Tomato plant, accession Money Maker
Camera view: horizontal (90 deg, fisheye); turntable rotation: 150 degrees
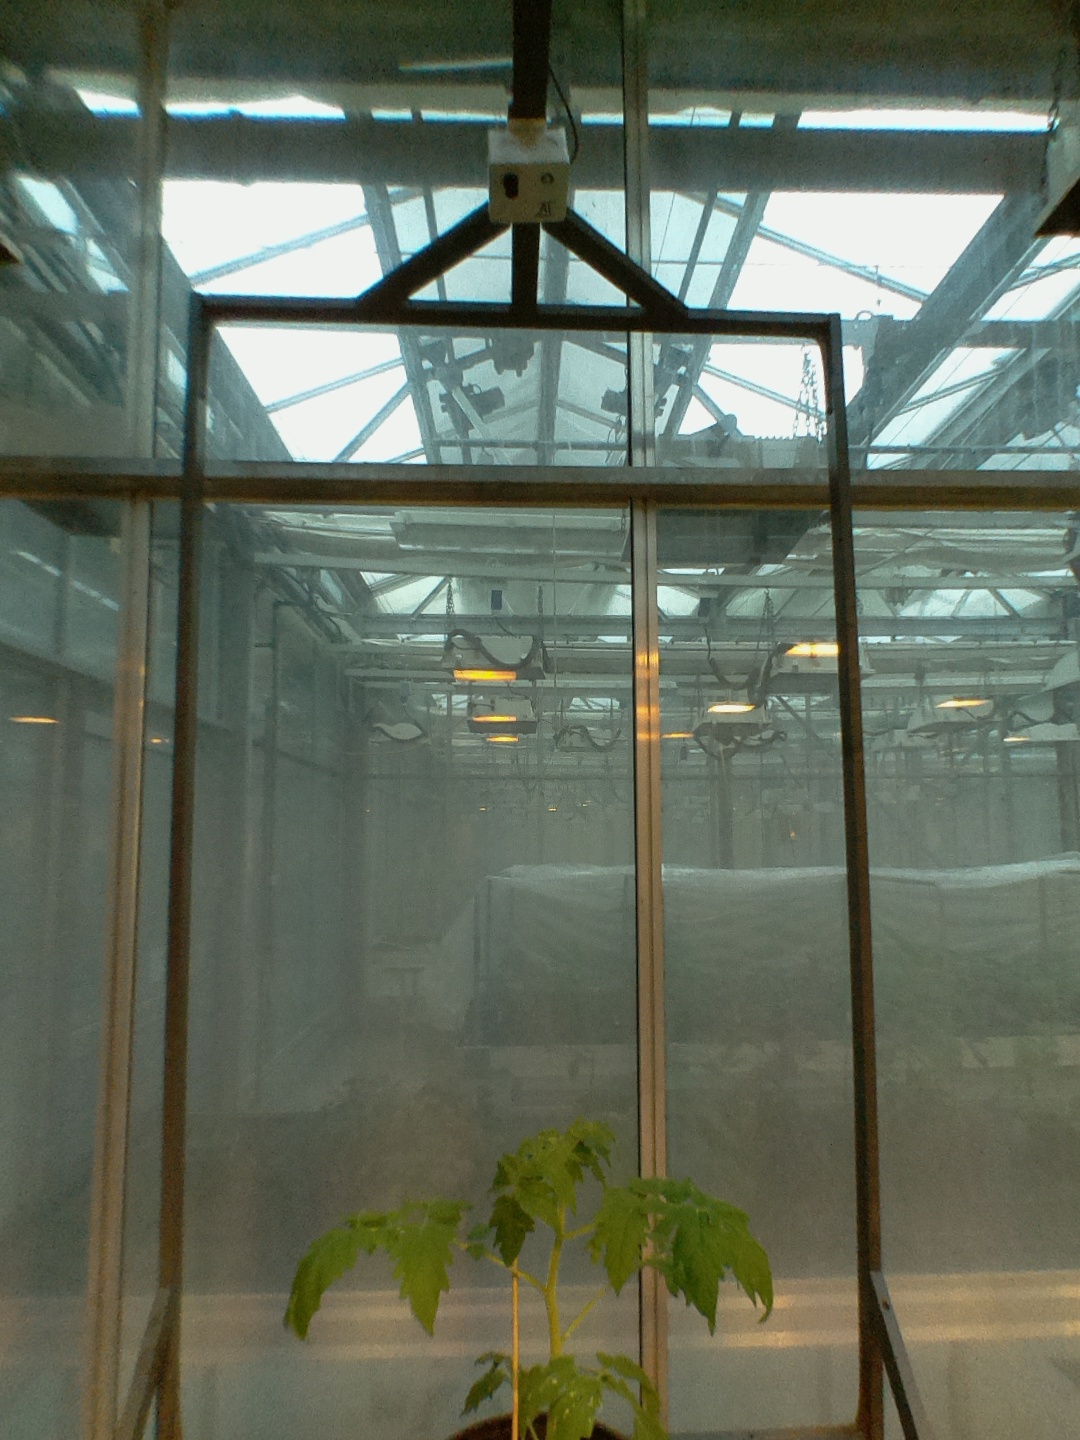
BBCH growth stage 14: 8 of true leaves visible